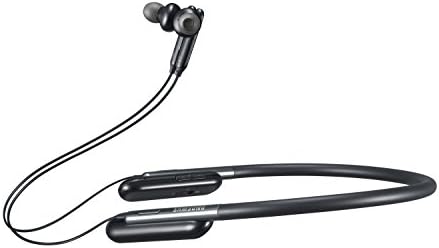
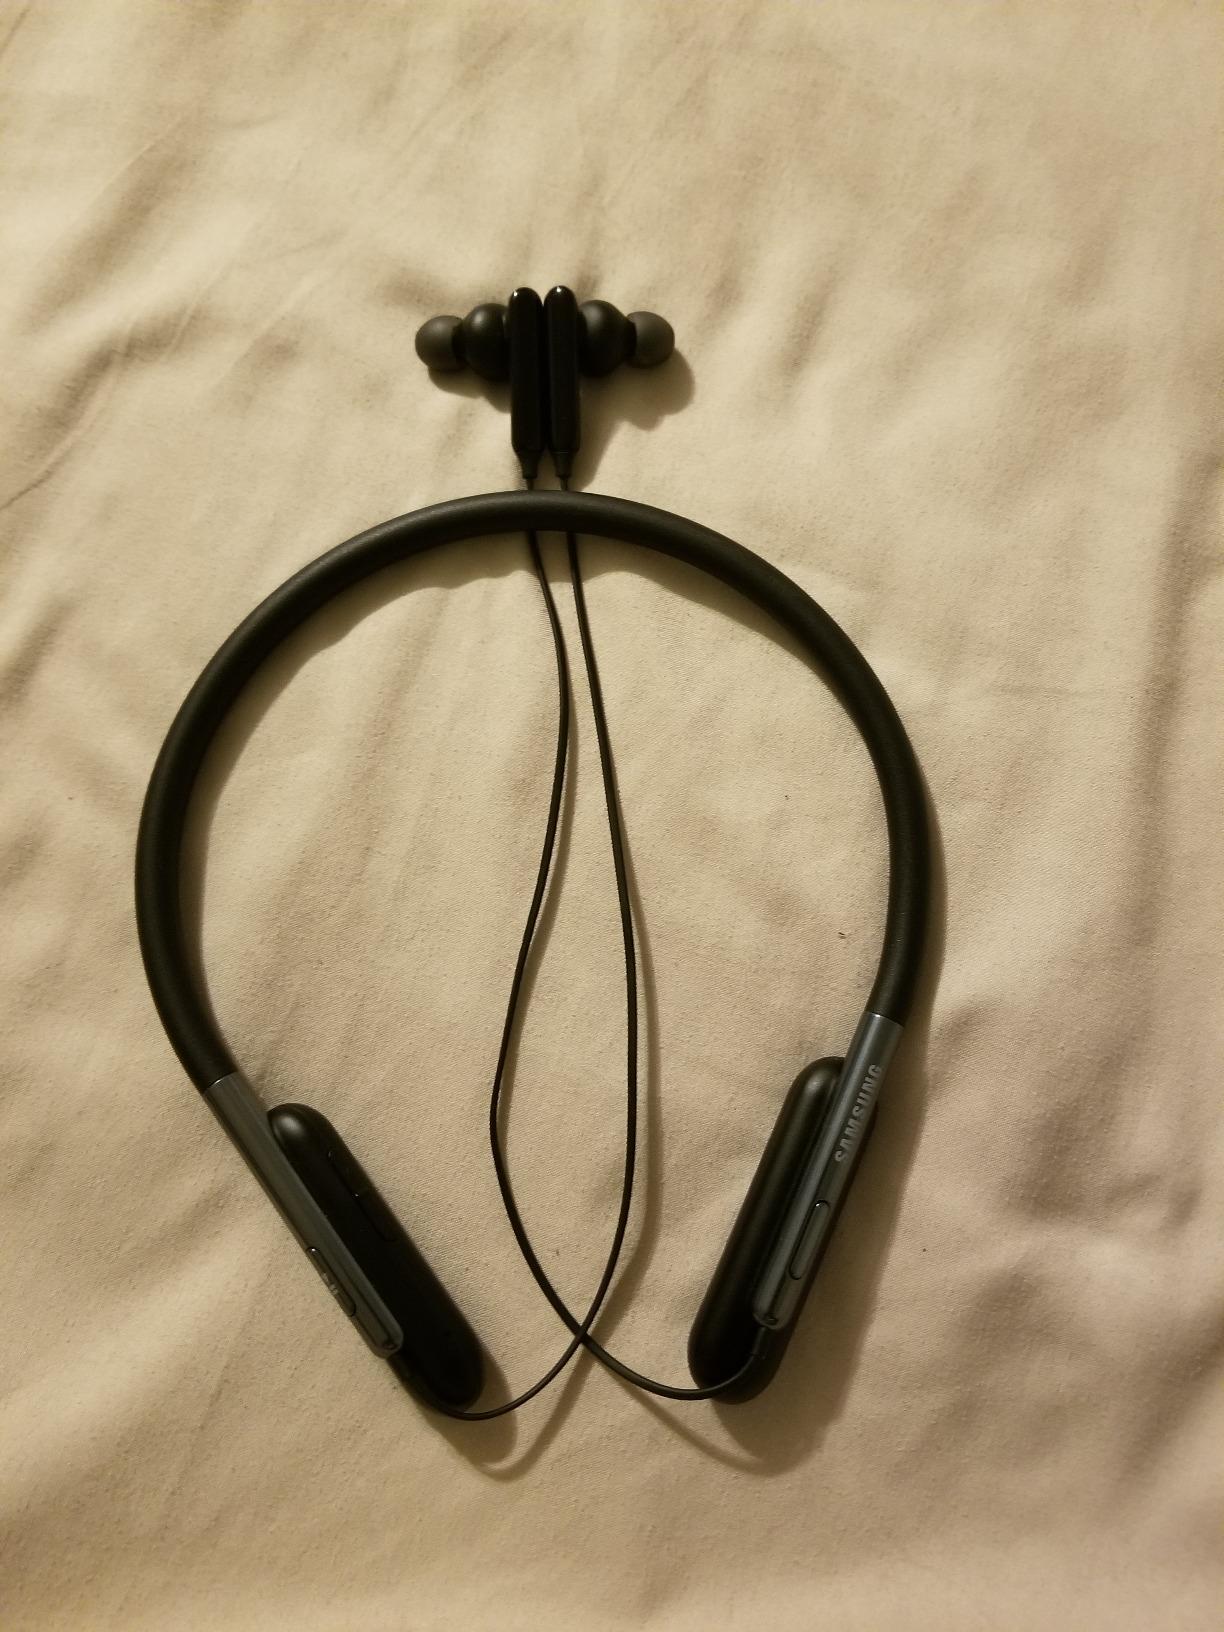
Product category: headphones
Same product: yes